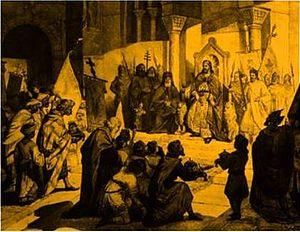
Cette page concerne l’année 1199 du calendrier julien.